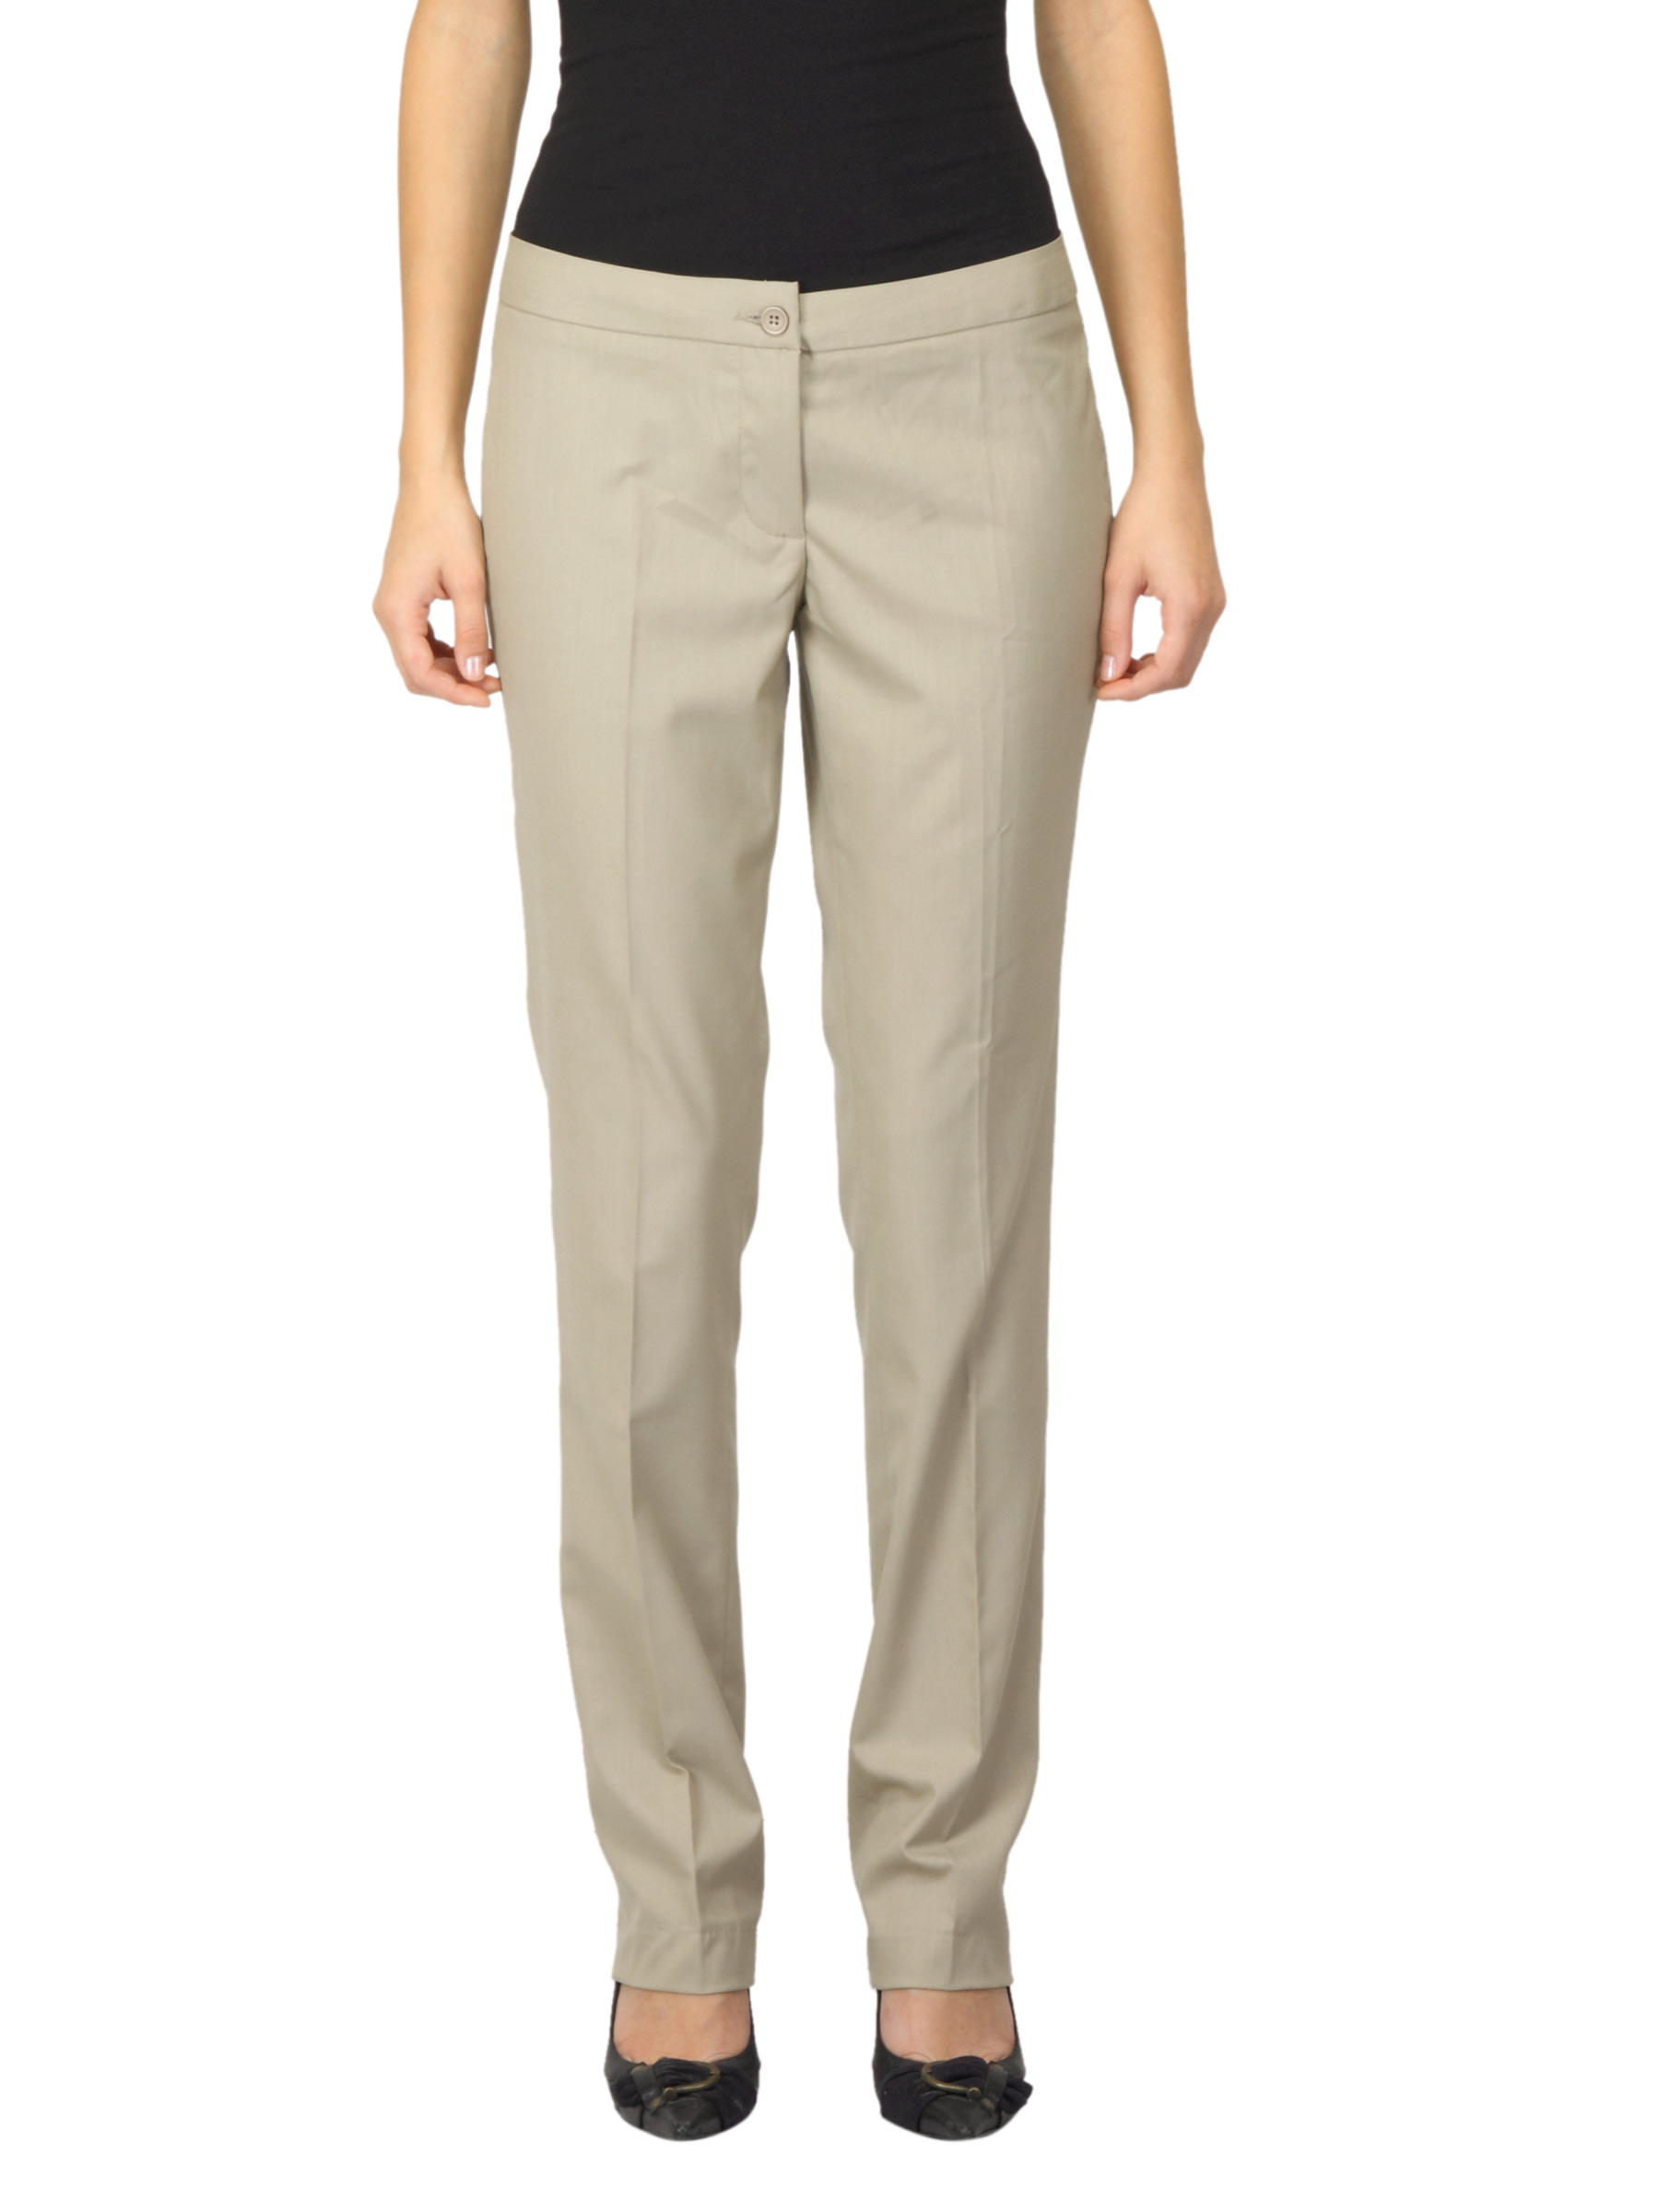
Scullers For Her Beige Trousers
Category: Apparel / Bottomwear / Trousers
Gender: Women
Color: Beige
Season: Summer 2012
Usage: Formal